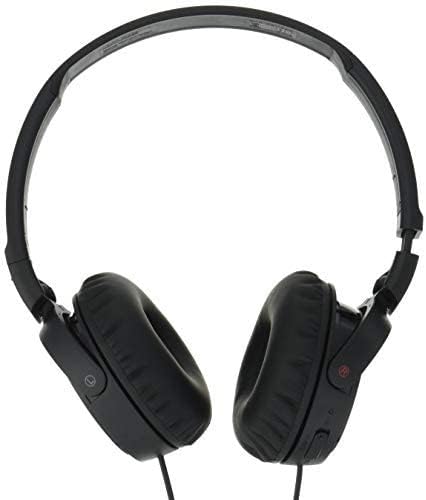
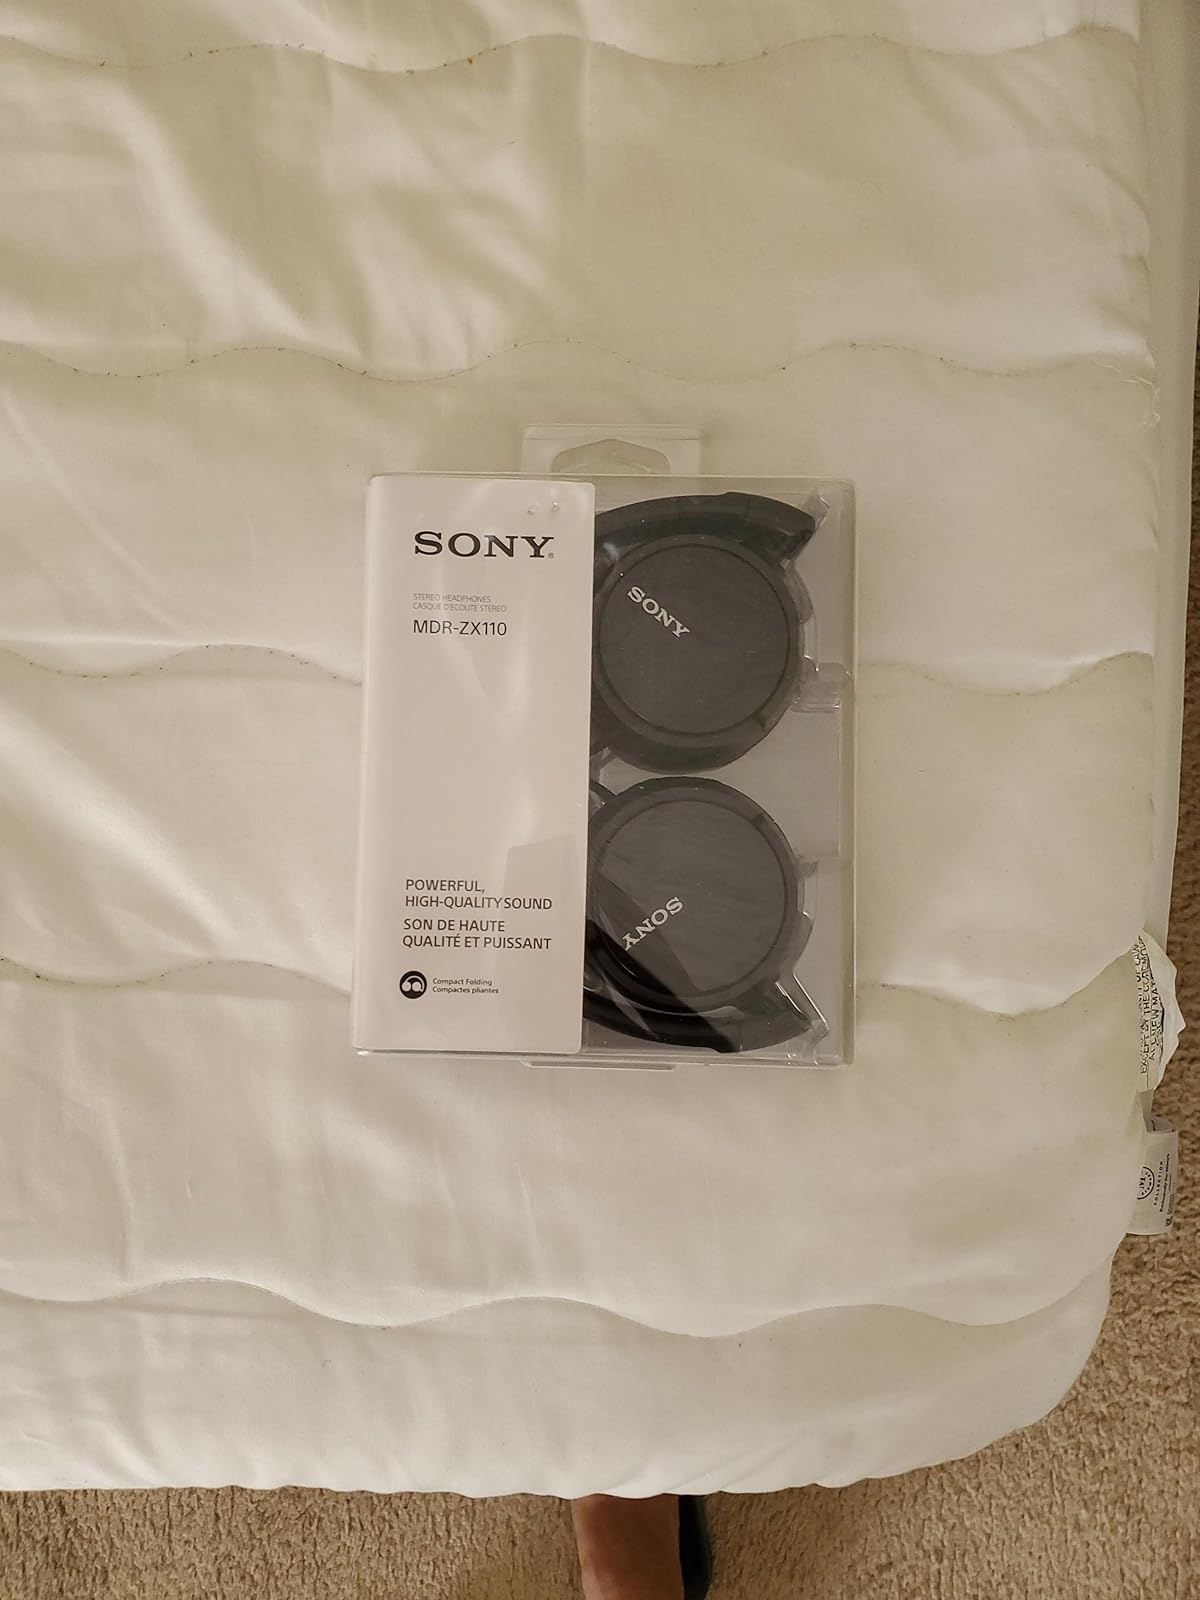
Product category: headphones
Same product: yes